Fall Out (The Prisoner)

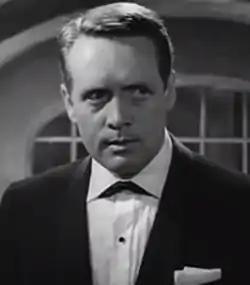
"There are numbers here, there are no names, so you can't expect it to end like James Bond, so you have to have an allegorical ending. Now (...) what is the most evil thing on earth? Is it jealousy? Is it hate? Is it revenge? Is it the bomb? What is it? When one really searches it's only one thing, it's the evil part of oneself that one is constantly fighting until the moment of our demise. The Jekyll and Hyde if you like, but on a much larger scale."

Lead star and series creator Patrick McGoohan wrote and directed the episode. As ITC managing director Lew Grade said in the 1984 documentary "Six into One: The Prisoner File", McGoohan, despite having promised earlier that he would conceive an ending for the series, came to him admitting that he was unable to come up with an ending. The biggest problem was revealing the identity of Number One, which, as McGoohan and various other crew members admitted, had not been decided on prior to the writing of the final episode's script.